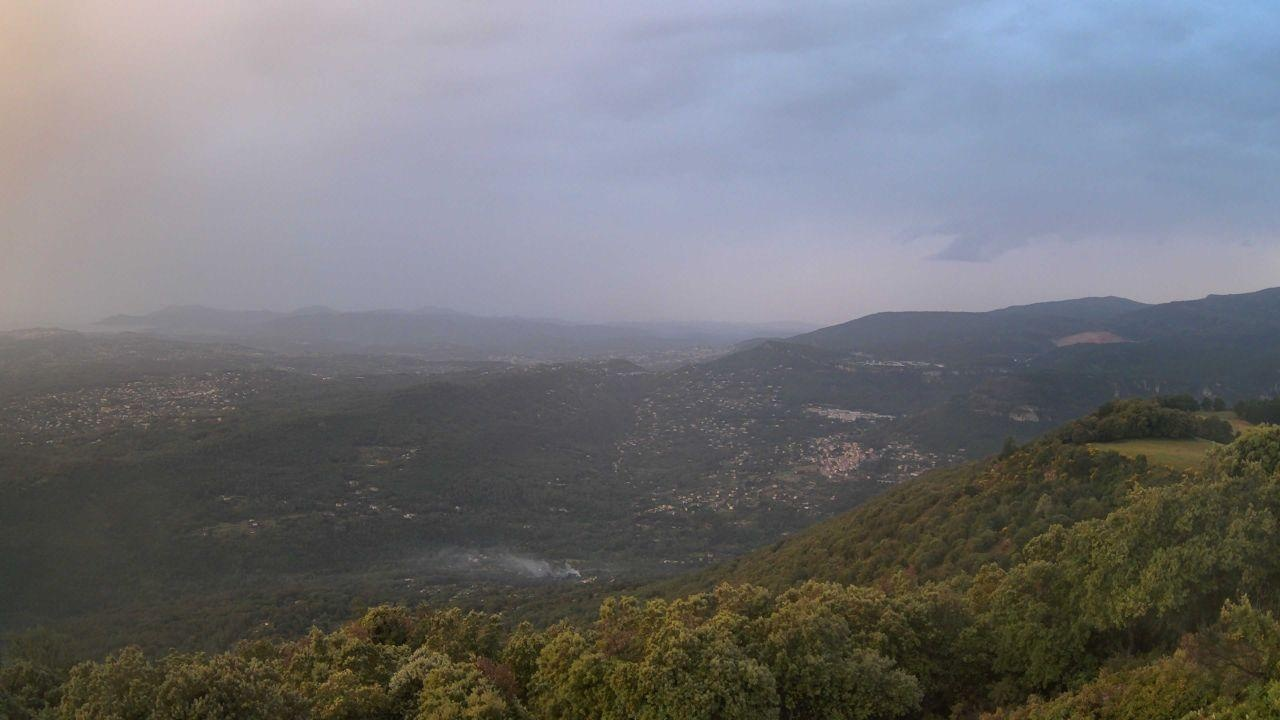
Fire: no
Smoke: yes